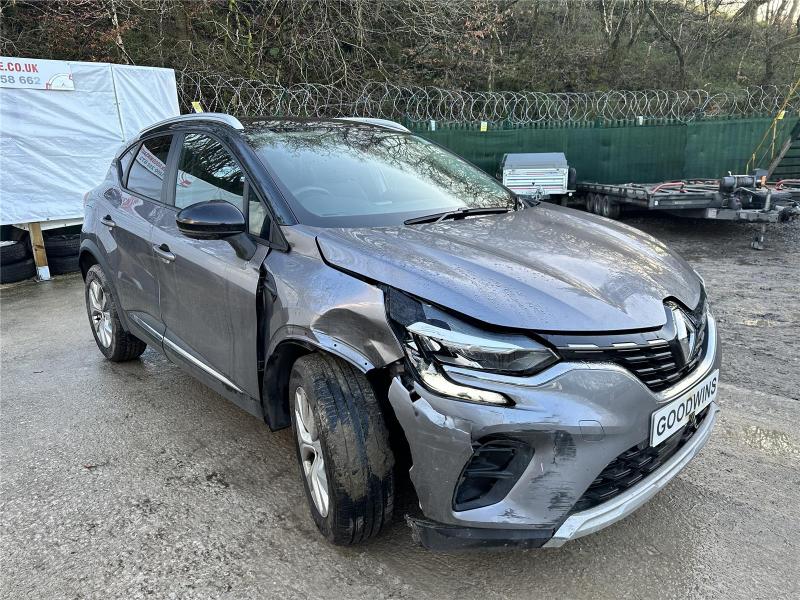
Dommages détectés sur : pare-choc avant, feu avant droit, capot, aile avant droite, porte avant droite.
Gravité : majeur